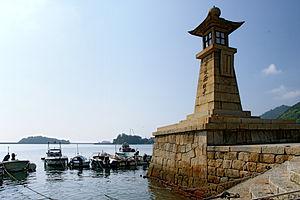
Cet article recense les sites concernés par l'observatoire mondial des monuments en 2002.
Cet article recense les sites concernés par l'observatoire mondial des monuments en 2004.